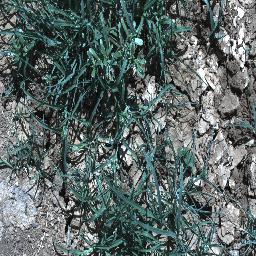
Label: negative